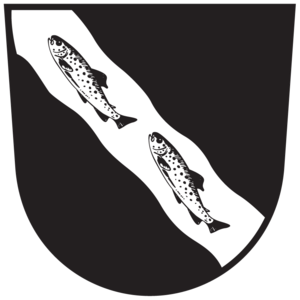
Eisenkappel-Vellach est une commune autrichienne du district de Völkermarkt en Carinthie. C'est la commune la plus au sud de la République d'Autriche.
La frontière entre l'Autriche et la Slovénie est la frontière internationale intégralement terrestre séparant ces deux pays, l'Autriche au nord et la Slovénie au sud.